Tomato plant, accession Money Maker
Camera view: bottom (45 deg); turntable rotation: 180 degrees
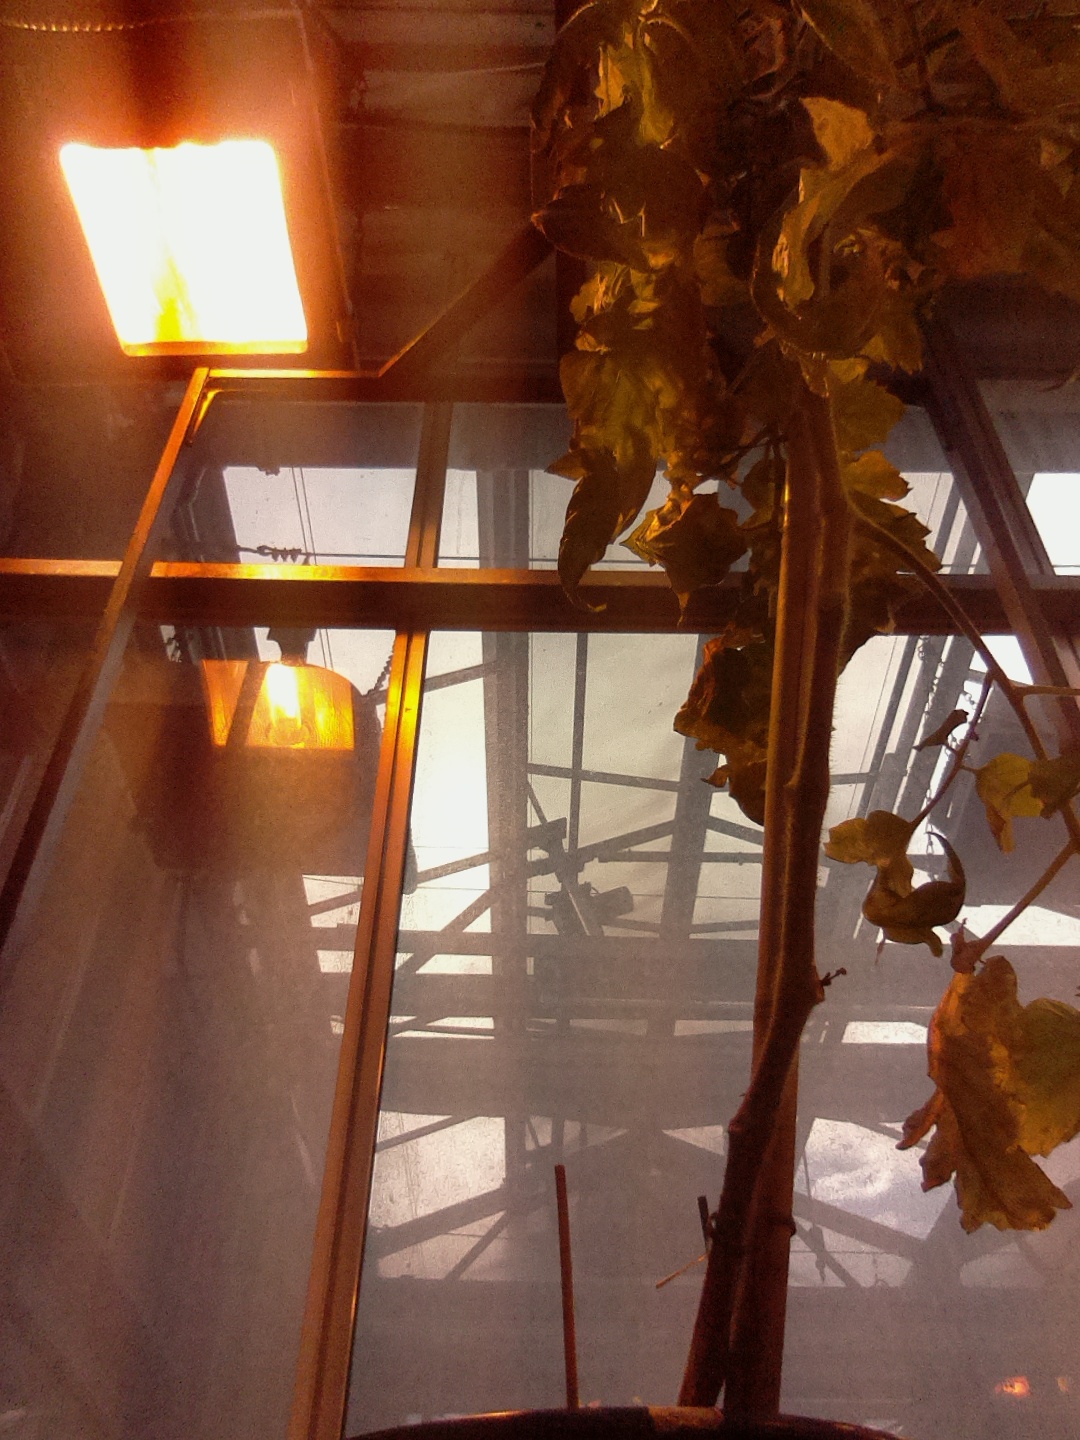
BBCH growth stage 77: 70%-80% of final fruit size